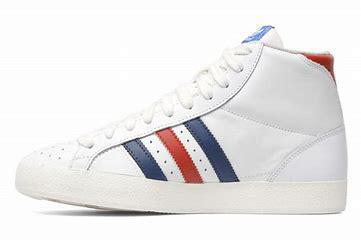
Brand: Adidas
Model: Basket Profi